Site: brandenburg
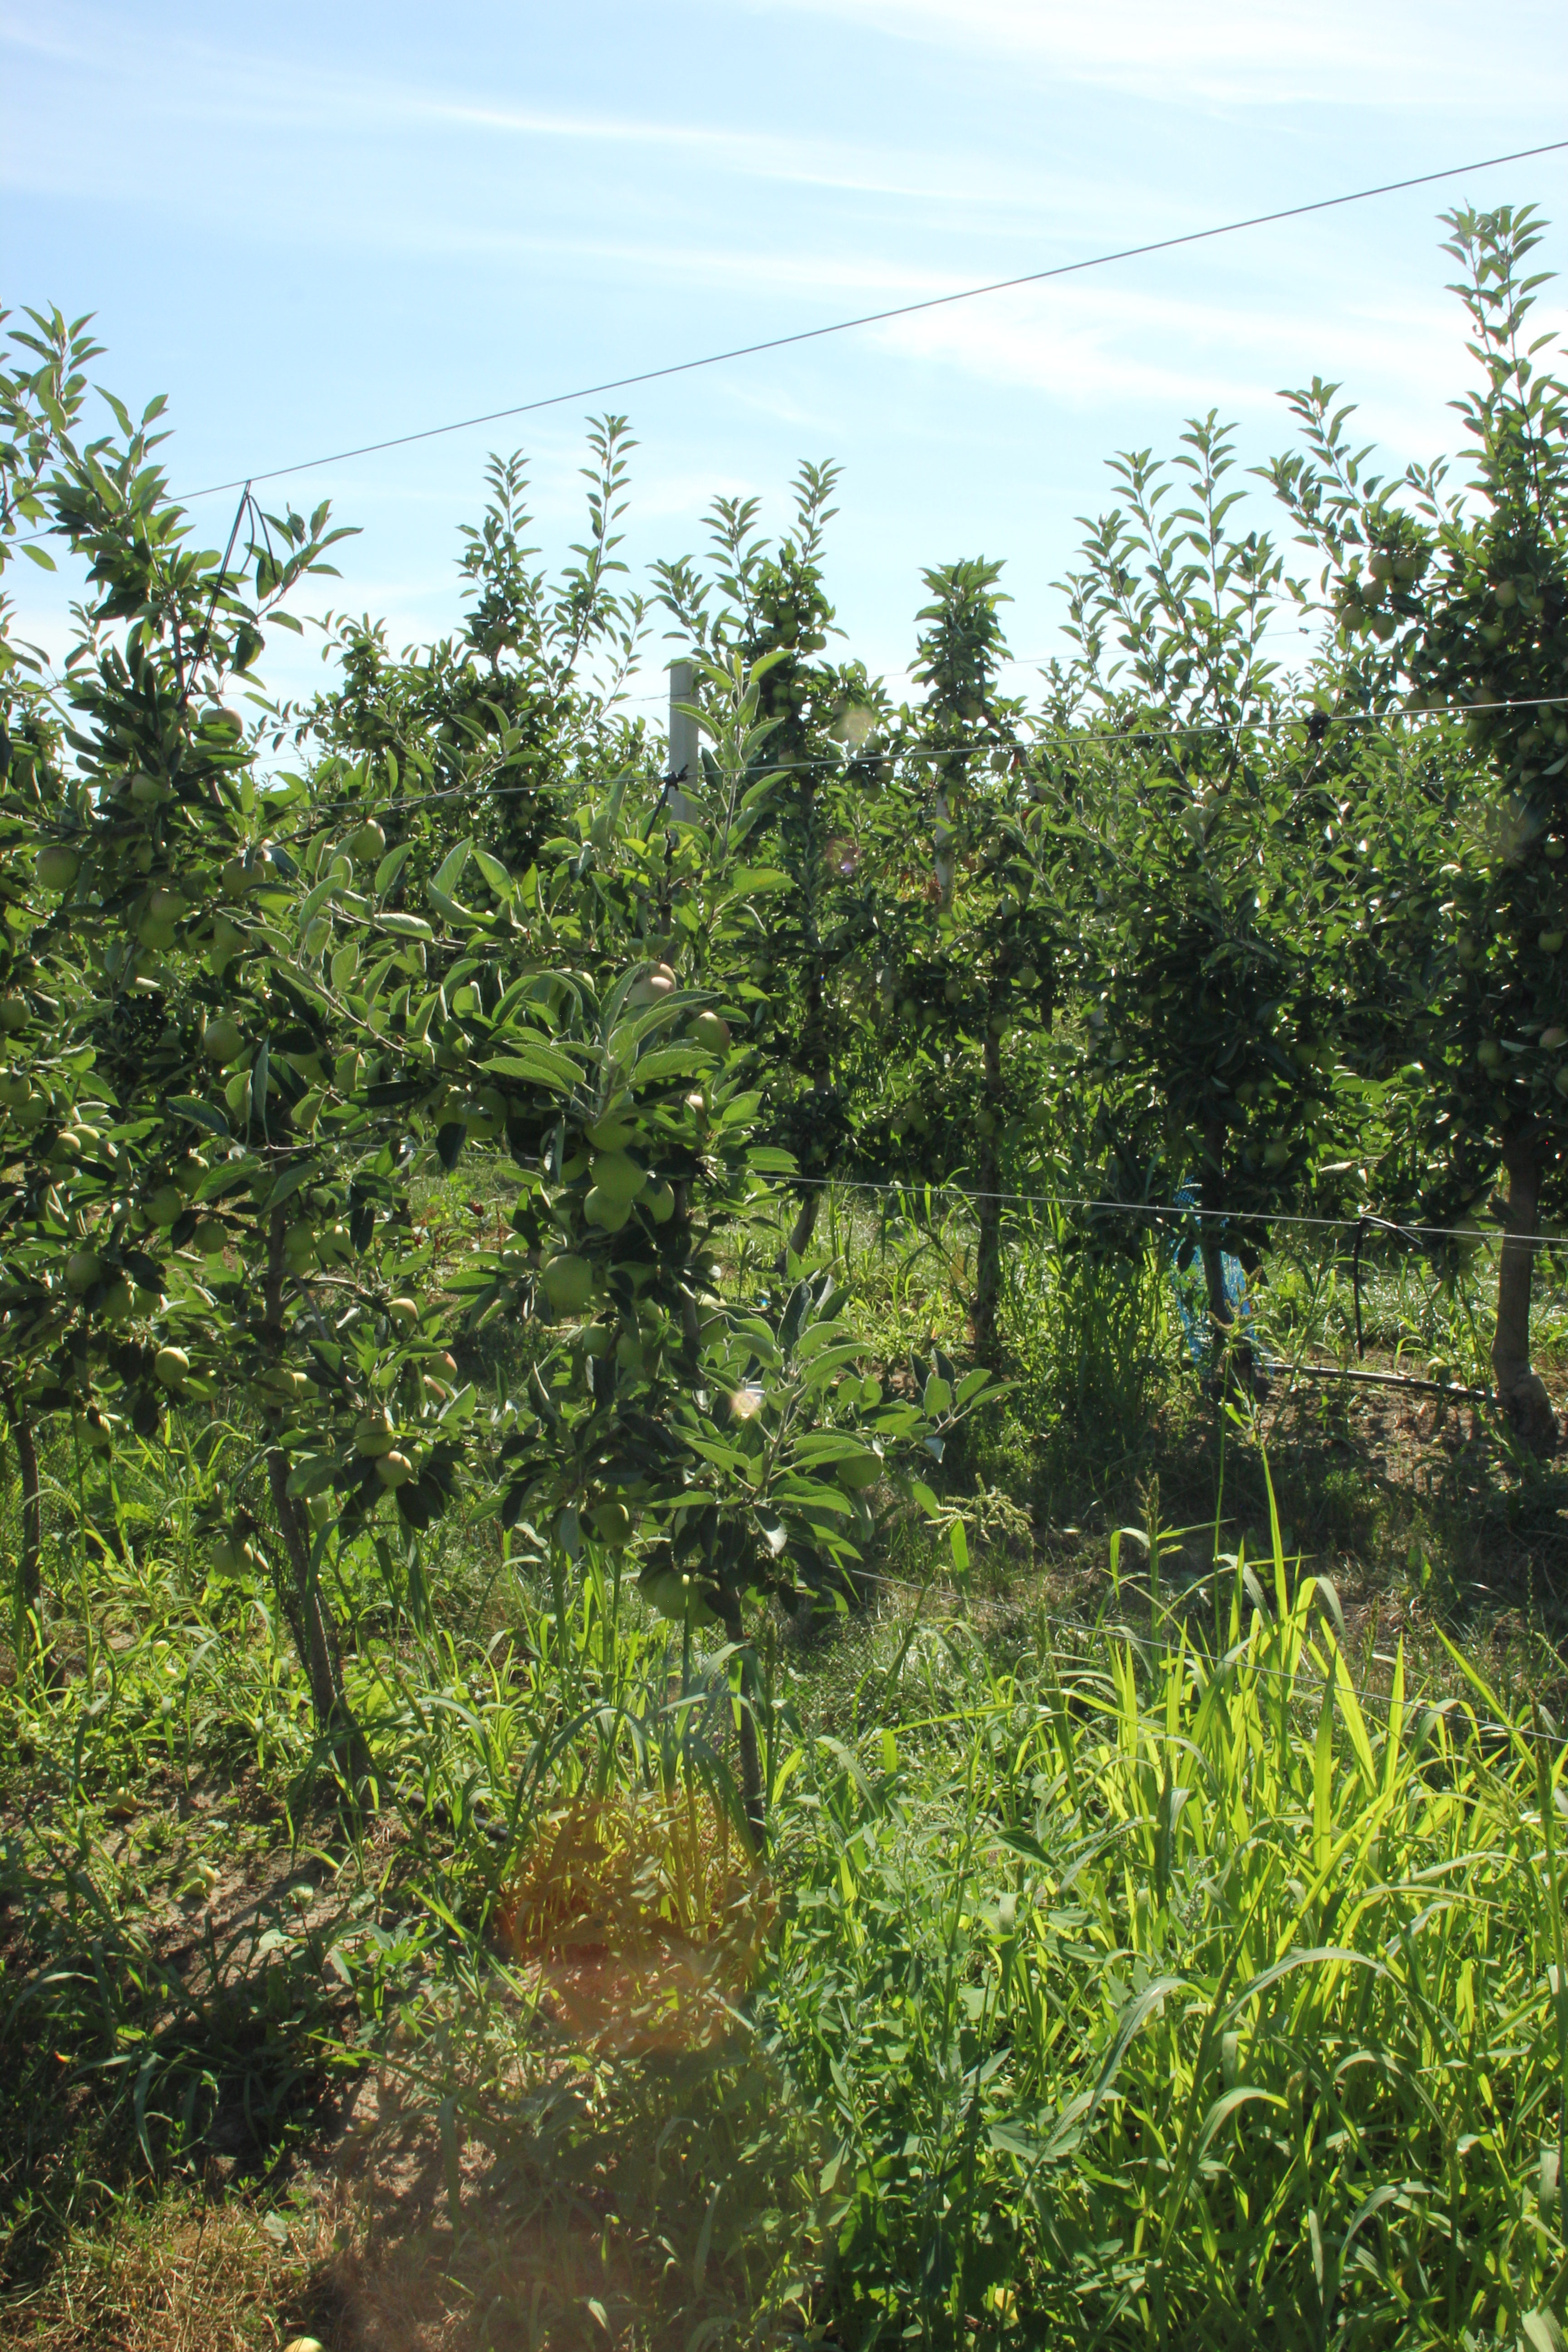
Growth stage (BBCH 77): Development of fruit